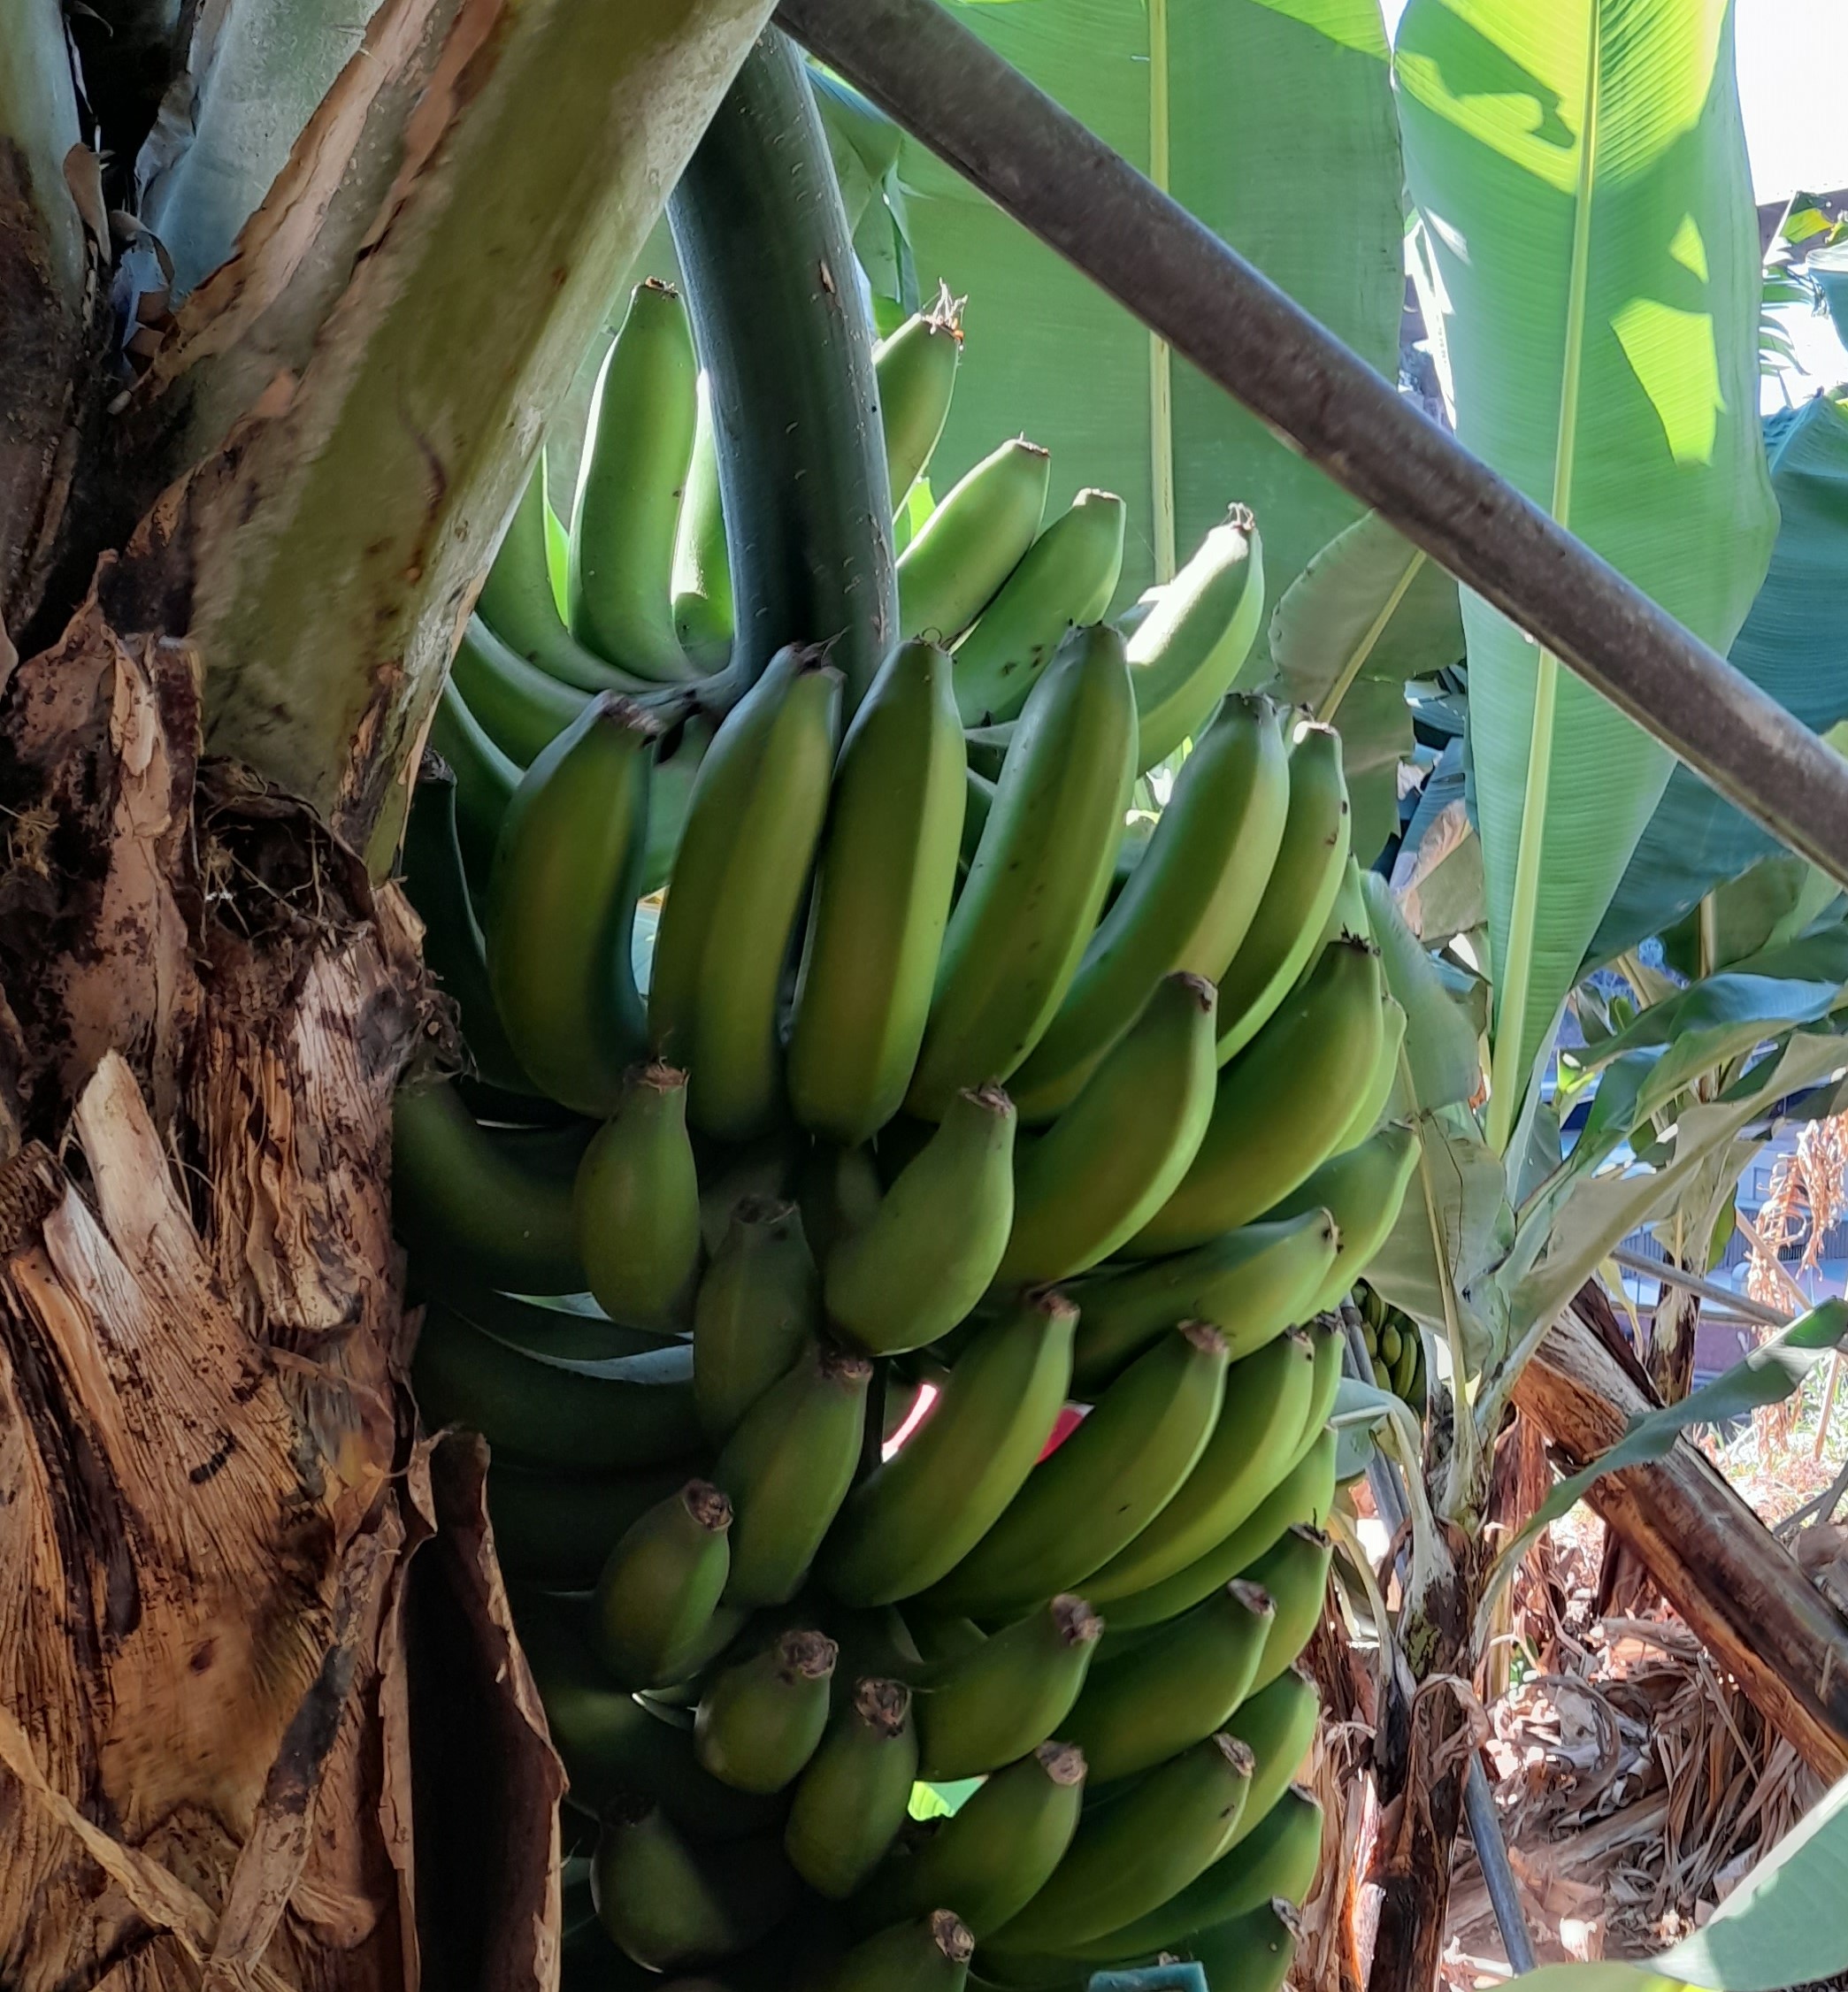
Label: Keep